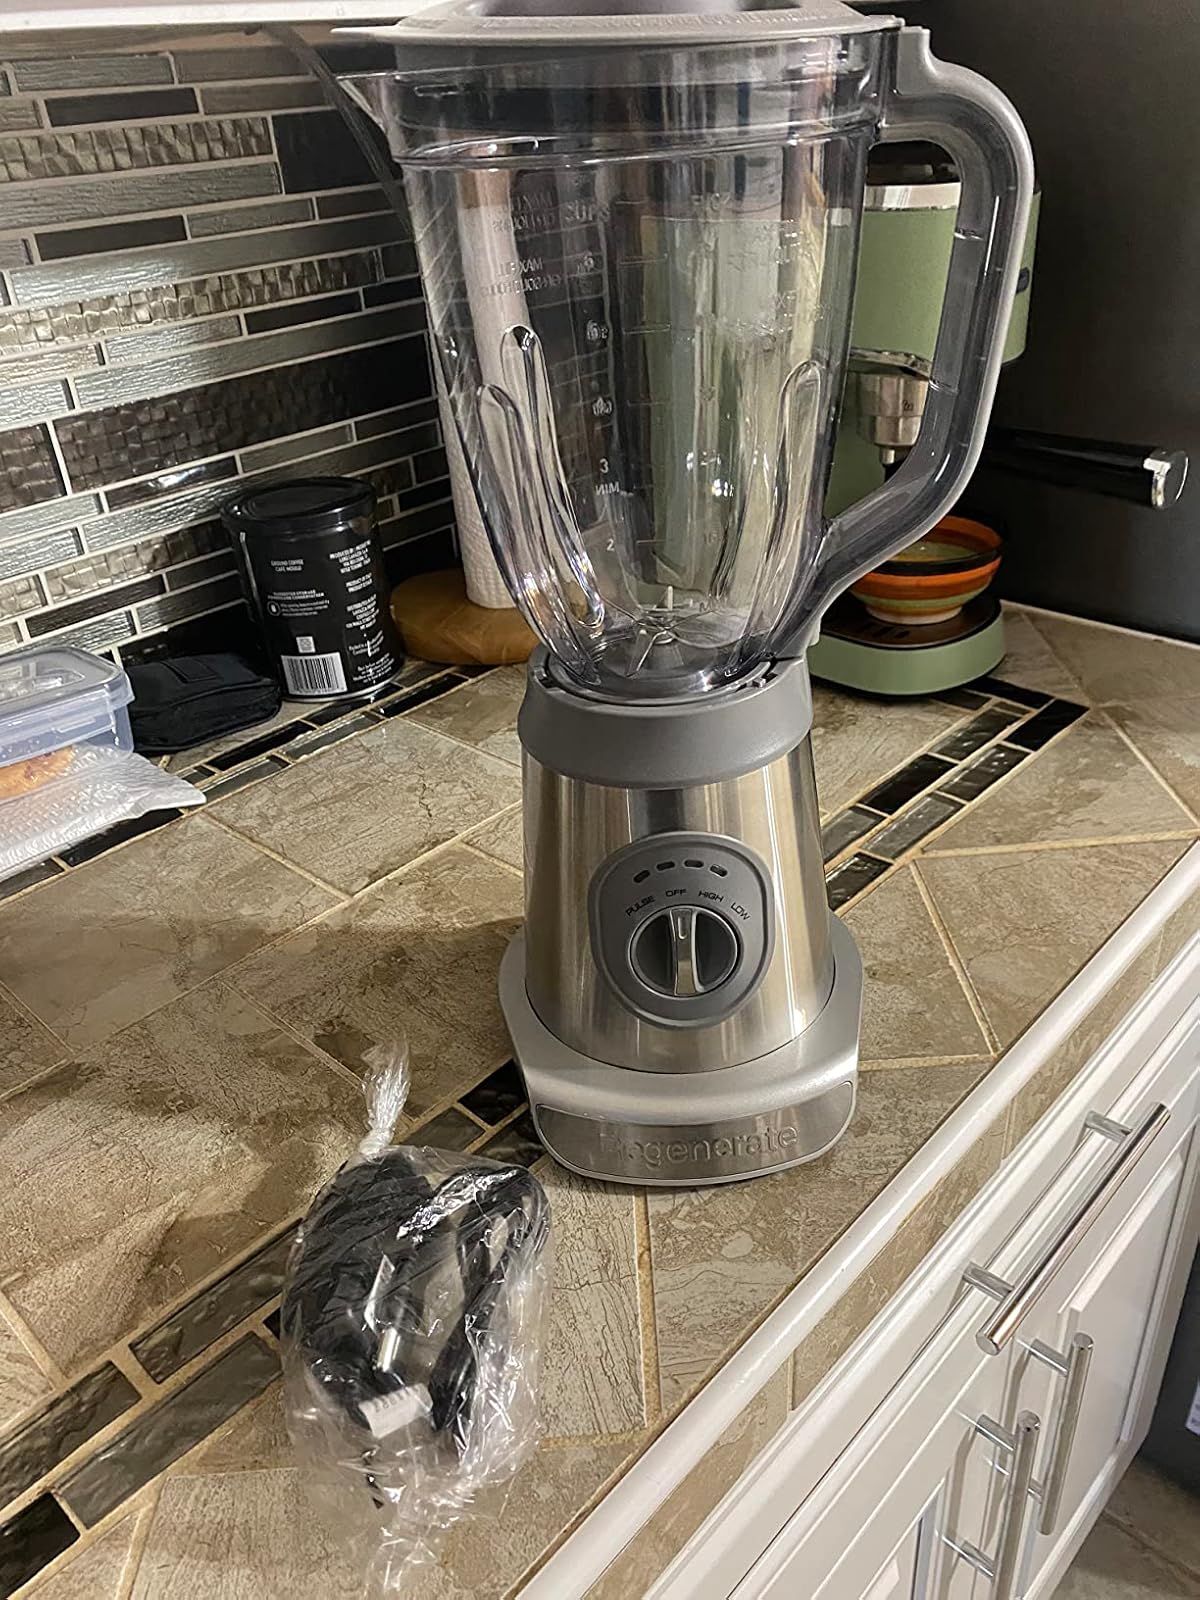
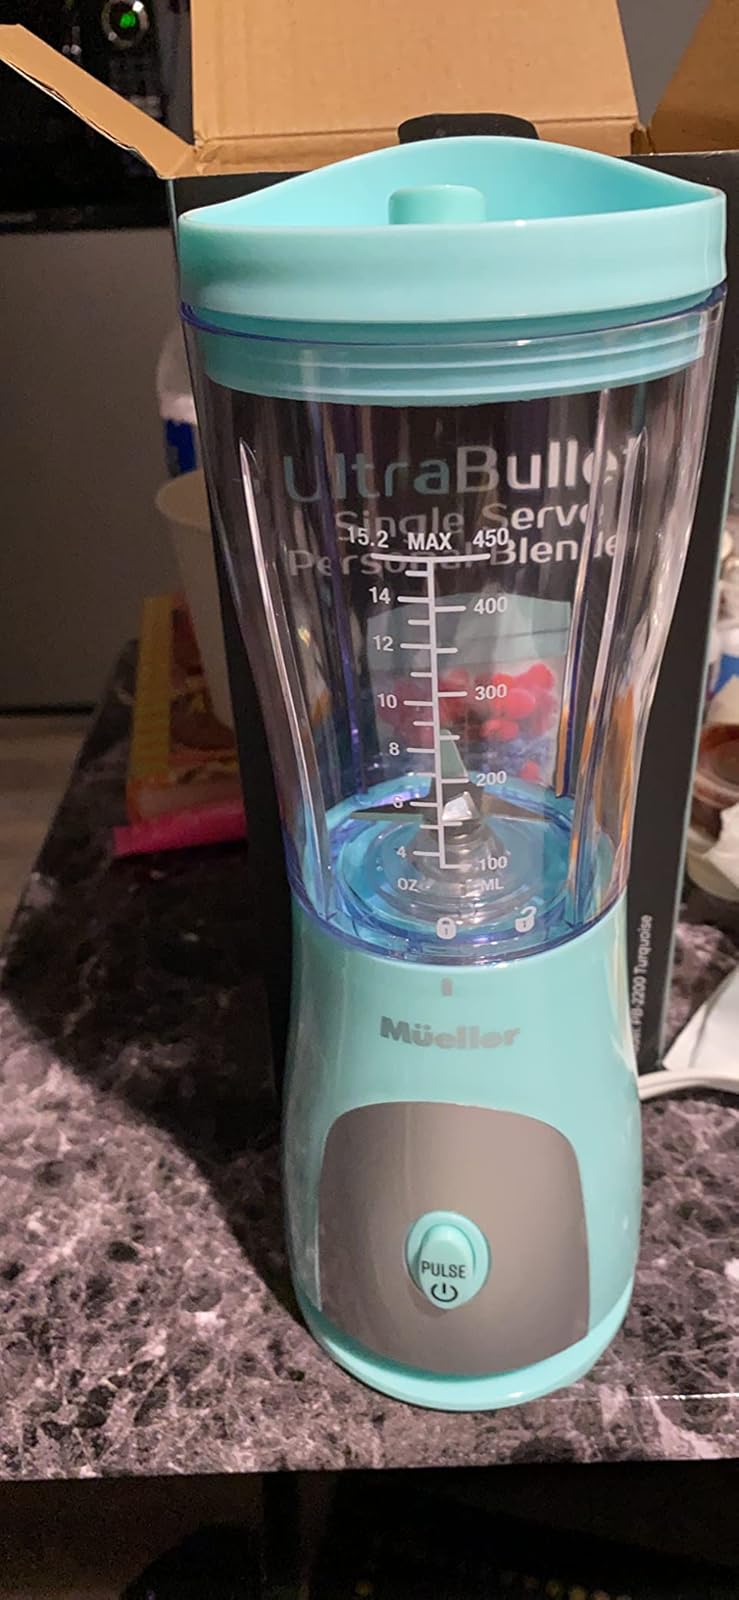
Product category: items_blender
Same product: no